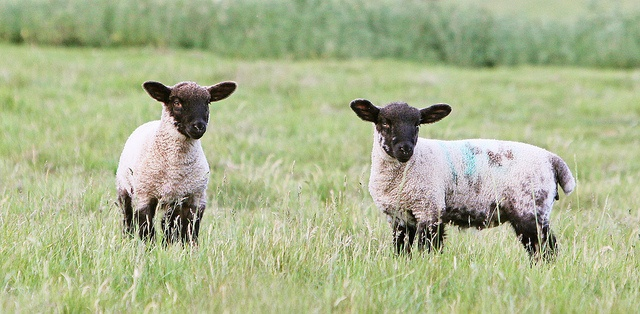
Two baby lambs standing around in a grassy area.
A couple of sheep standing on top of a field.
Two small sheep are standing in the middle of the field.
Two young sheep stand in a field of green grass.
two black and white lambs in a field of green grass